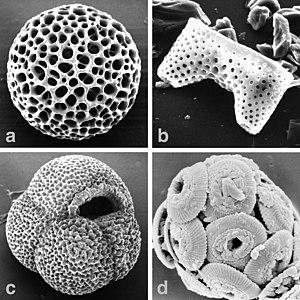
Les microfossiles sont des fossiles de petites tailles, dont l'étude requiert des moyens techniques différents de ceux mis en œuvre dans l'étude des « macrofossiles ».
Les biosignatures sont une substance, ou un phénomène apportant une preuve scientifique de la présence de la vie. Une biosignature peut être une molécule organique préservée dans le sol, un gaz accumulé dans l’atmosphère, ou tout autre phénomène dont la seule explication raisonnable est la présence, à un moment donné au cours de l'histoire, d’une forme de vie. Les biosignatures nous permettent, entre autres, d’identifier les processus chimiques utilisés par les bactéries primitives, ainsi que d’identifier la présence ou l’absence de la vie sur des exoplanètes. Il est évident que l’étude des biosignatures est majoritairement basée sur notre connaissance actuelle du vivant, c’est-à-dire sur la vie à base de carbone telle que nous la connaissons sur terre.